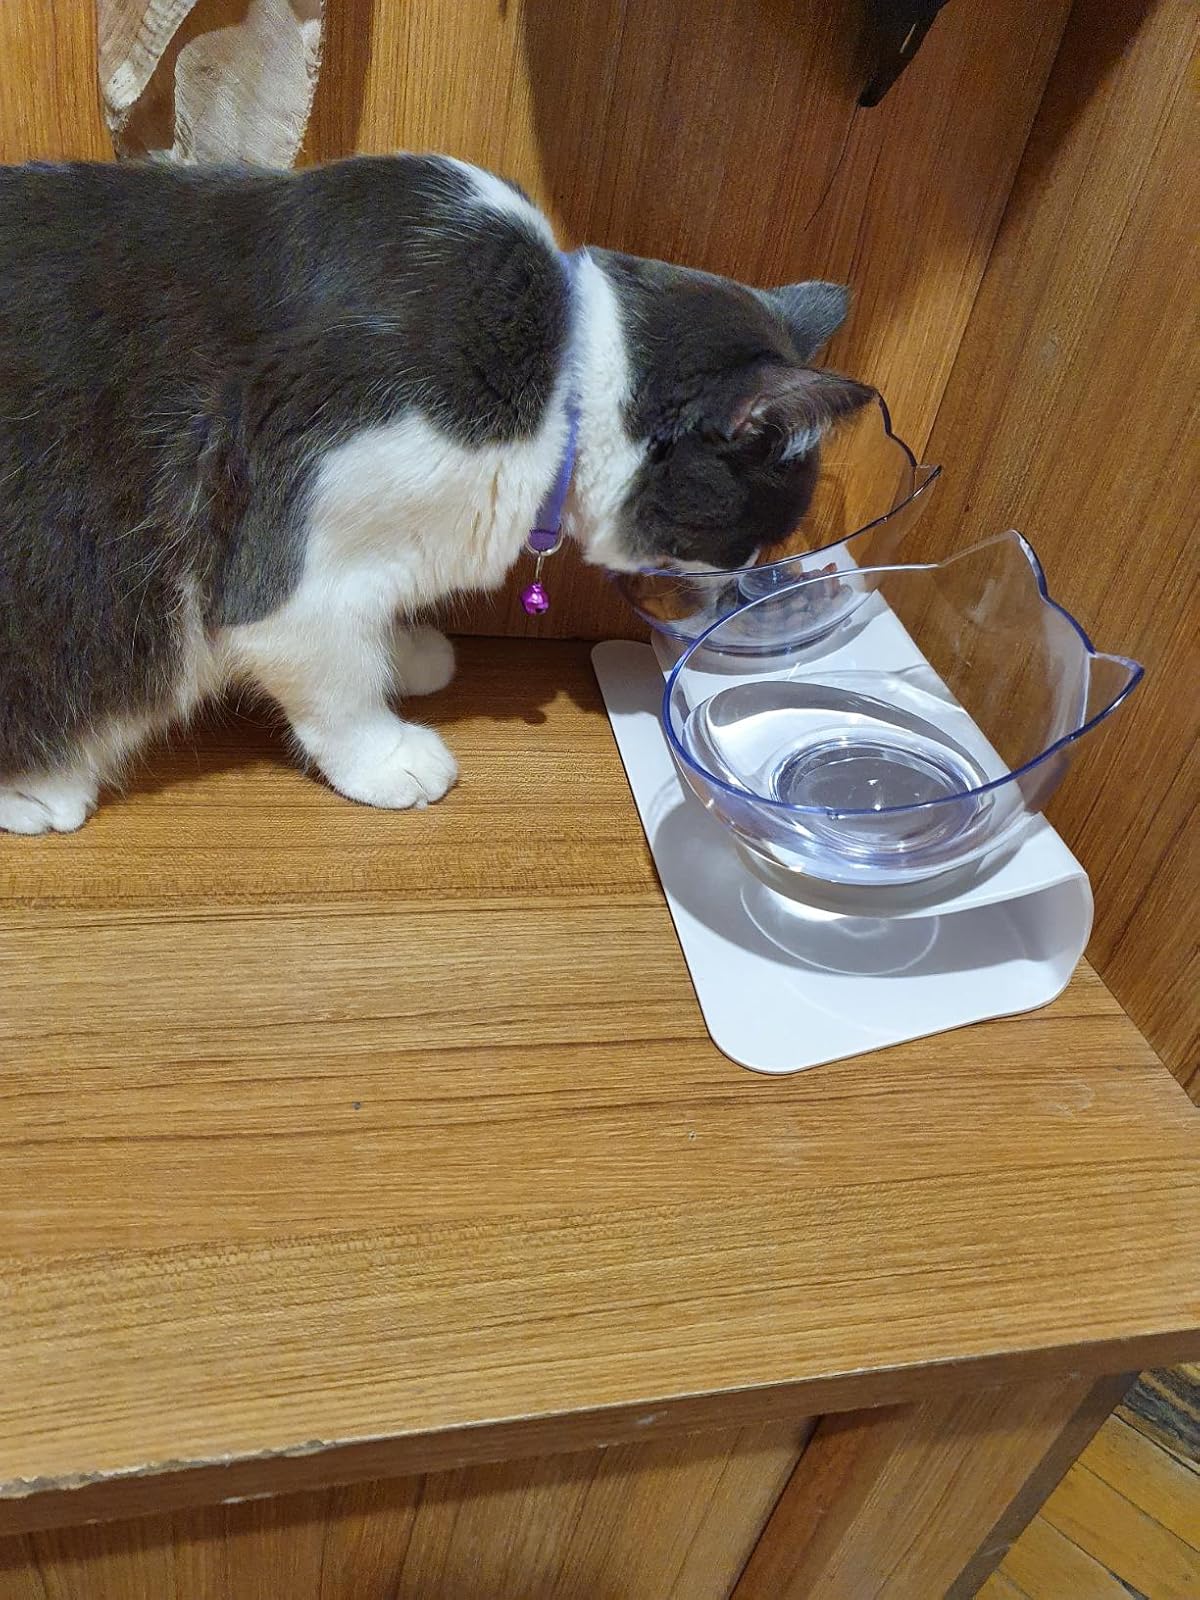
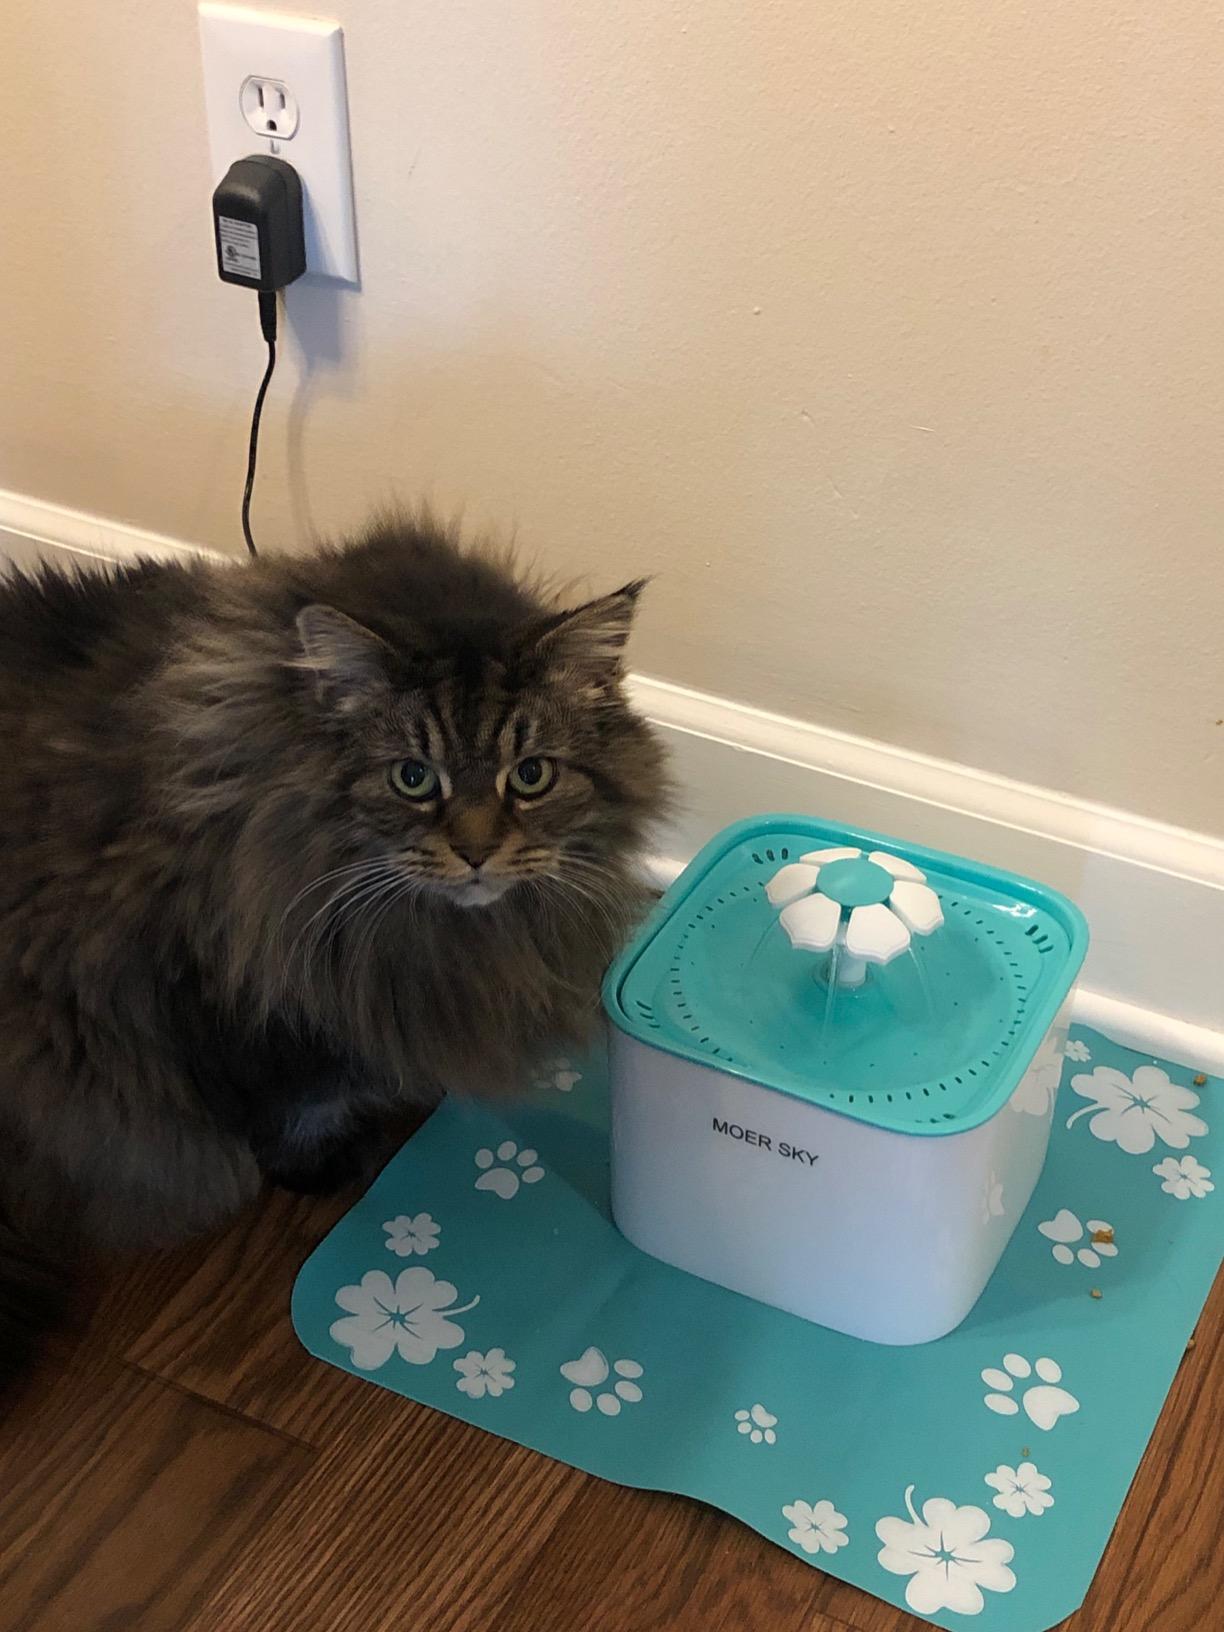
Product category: items_bowl
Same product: no